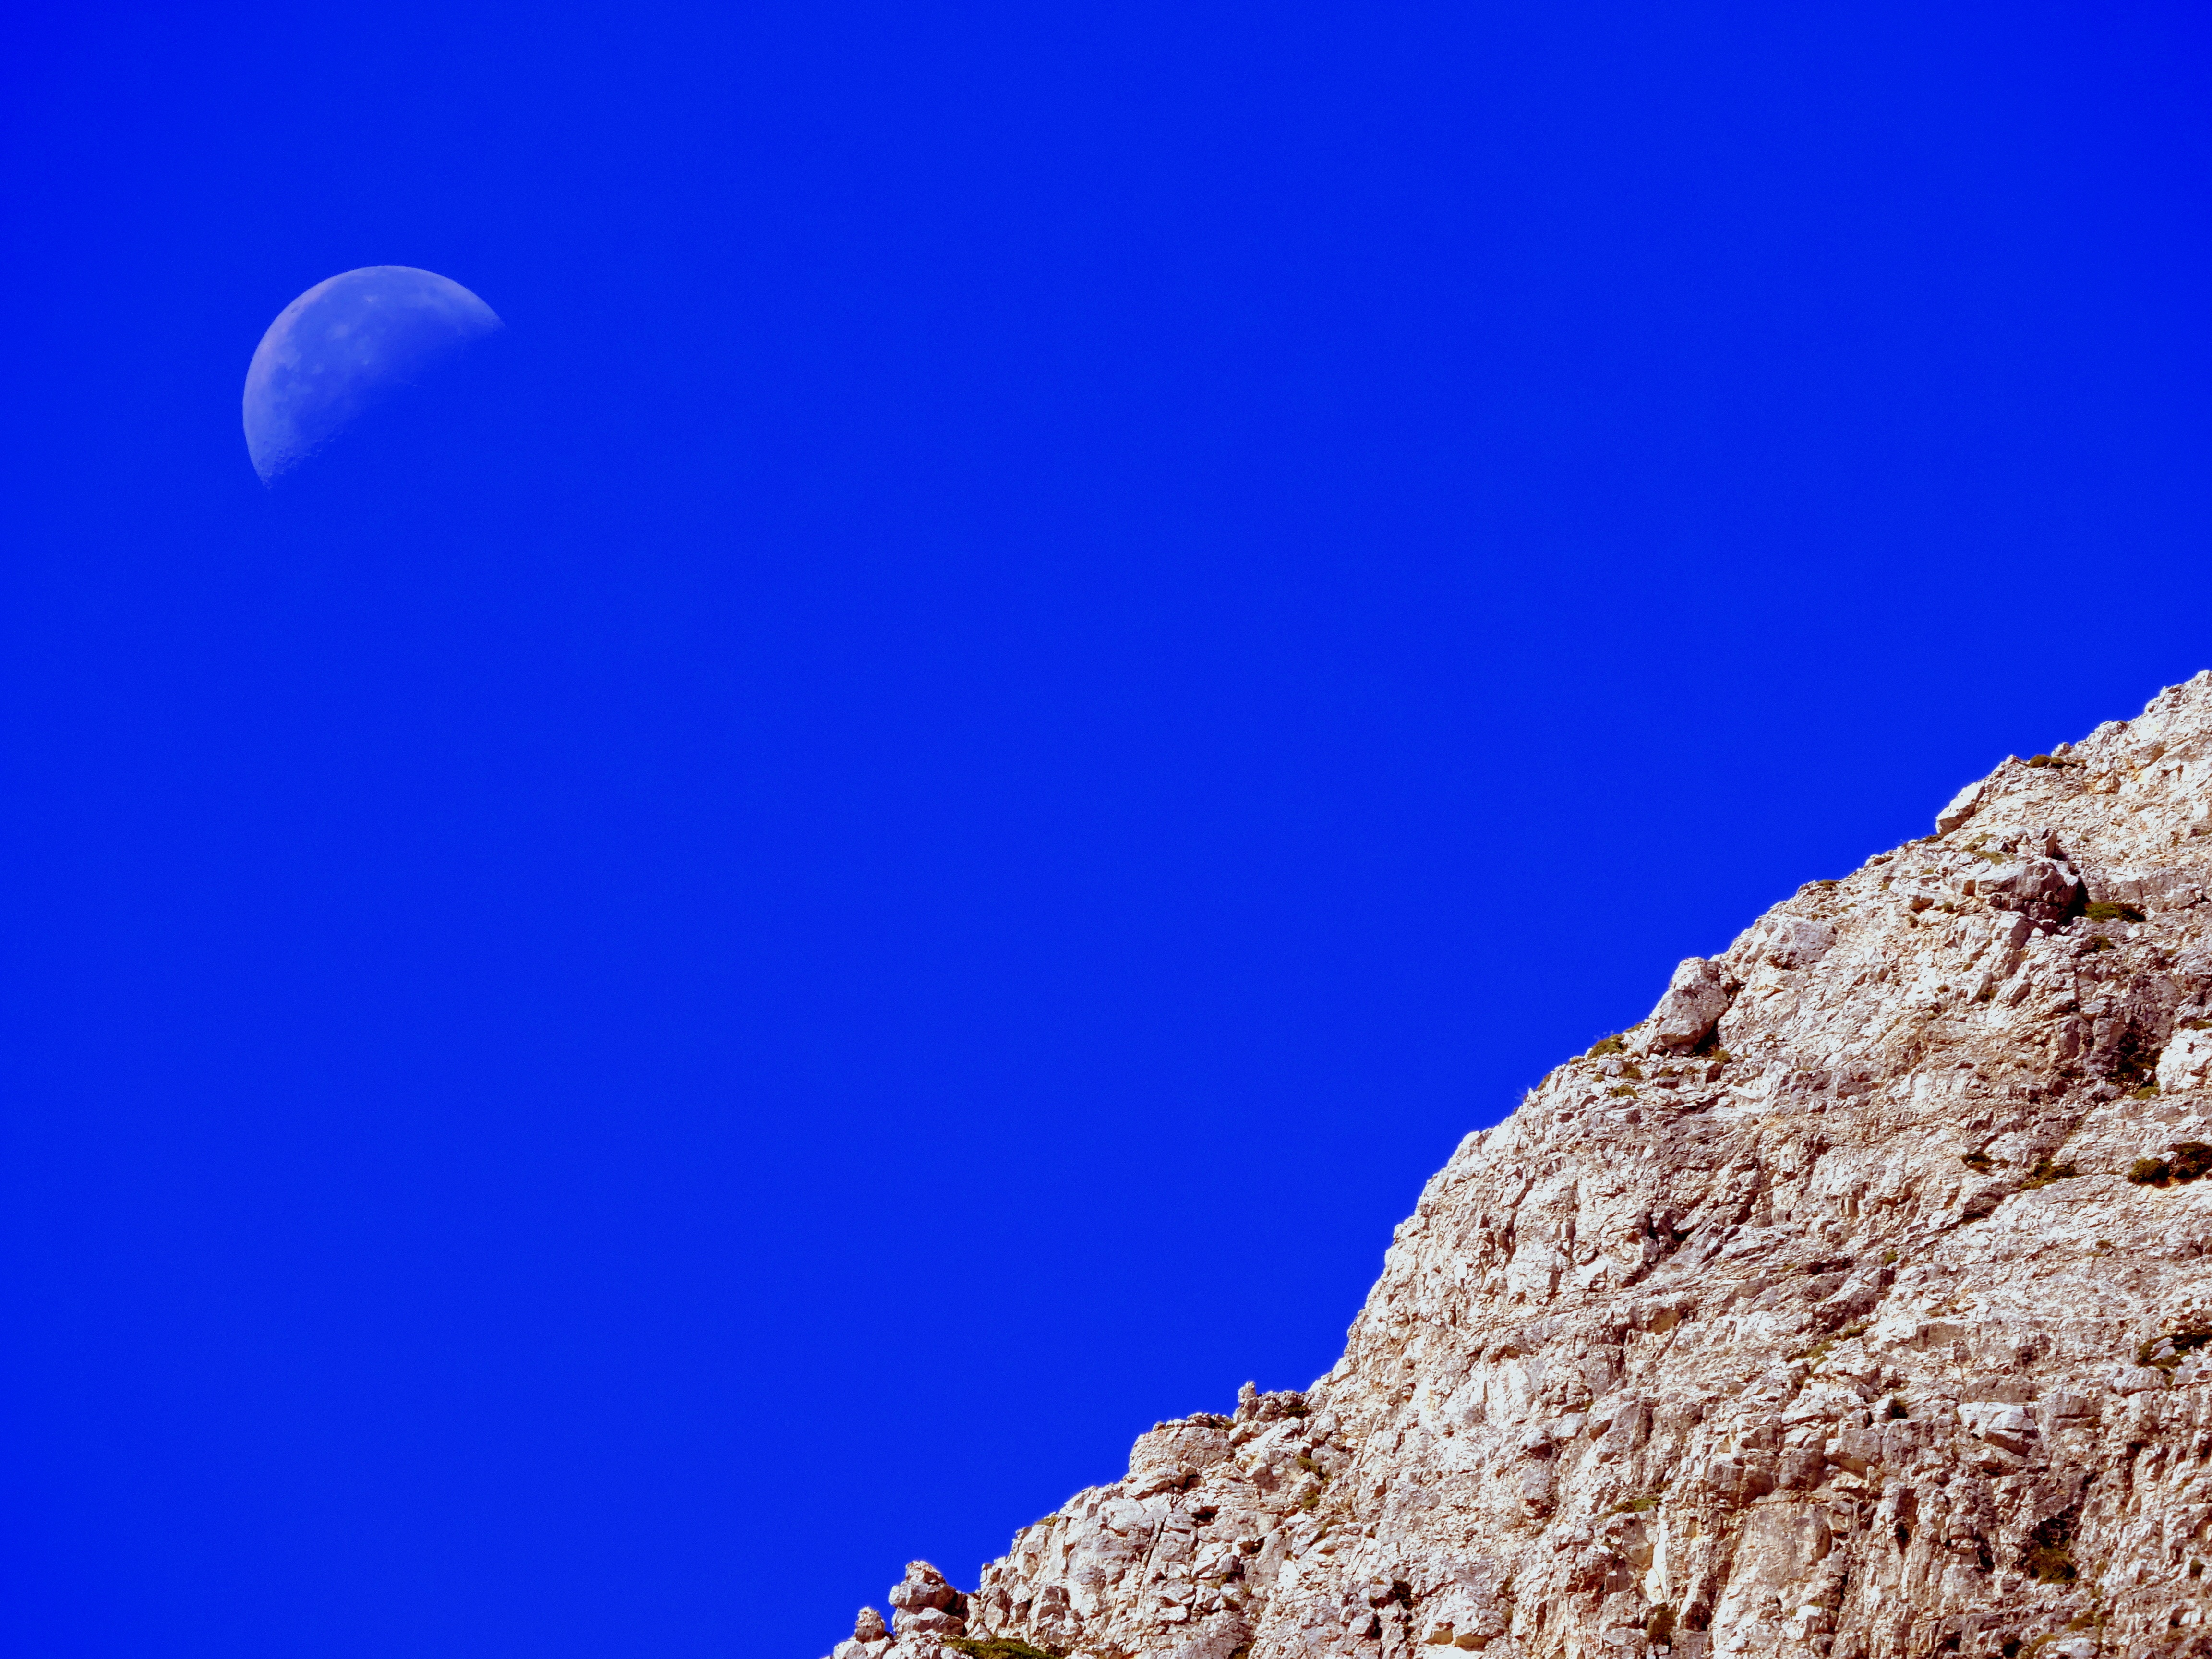
sea, rock, sky, blue, rocks, luna